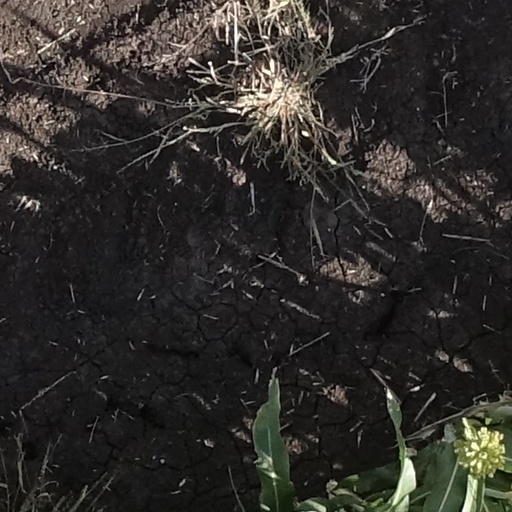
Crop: sorghum